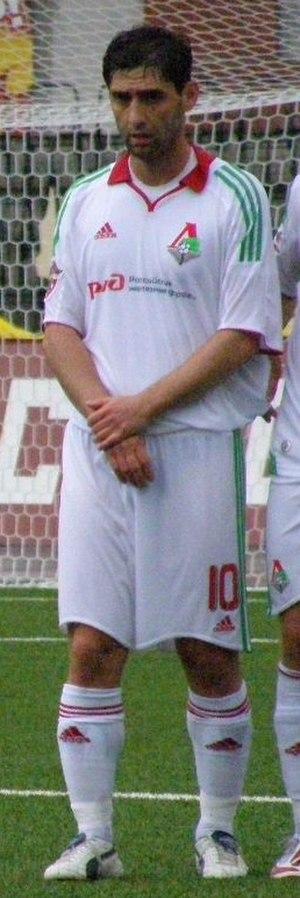
Davit Mujiri est un footballeur géorgien né le 2 janvier 1978.